Hedon Aerodrome

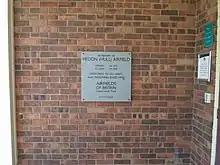
The plaque, unveiled by the Airfields of Britain Conservation Trust (ABCT), July 2017.

In the late-1950s a group of businessmen, spearheaded by Kingston upon Hull resident Neville Medforth, attempted to restart flying from the site. Despite valiant efforts to clear and level the former airfield and with some brief flying taking place, the attempts of the group, which was known as the "East Yorkshire Aero Company", ultimately failed following a planning objection by The Distillers Company of Salt End in September 1959. Despite the matter going to a public inquiry in February 1960, the decision remained in favour of the industrial works. Their efforts were not totally in vain however, as the flying group would eventually go on to establish an airfield in Paull during the late-1960s, which would become the base of the newly reformed Hull Aero Club until the early-1980s. In June 2016, a book about these efforts was published by Neville Medforth's grandson, entitled "The Hedon Aerodrome Saga: Death of an Airport".